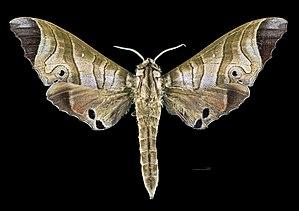
Marumba saishiuana est une espèce de lépidoptères appartenant à la famille des Sphingidae, à la sous-famille des Smerinthinae, à la tribu des Smerinthini et du genre Marumba.